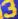
Number: 3